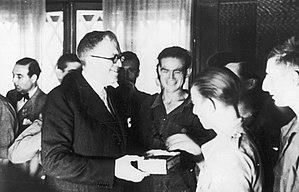
Julio Álvarez del Vayo y Olloqui est un homme politique, avocat, journaliste et diplomate espagnol, membre du Parti socialiste ouvrier espagnol; ministre des Affaires étrangères pendant la guerre civile espagnole. Expulsé du PSOE, à cause de sa radicalisation, il fonde quelque temps après le groupe armée Front révolutionnaire antifasciste et patriote.